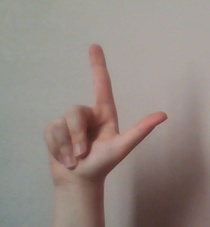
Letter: laam